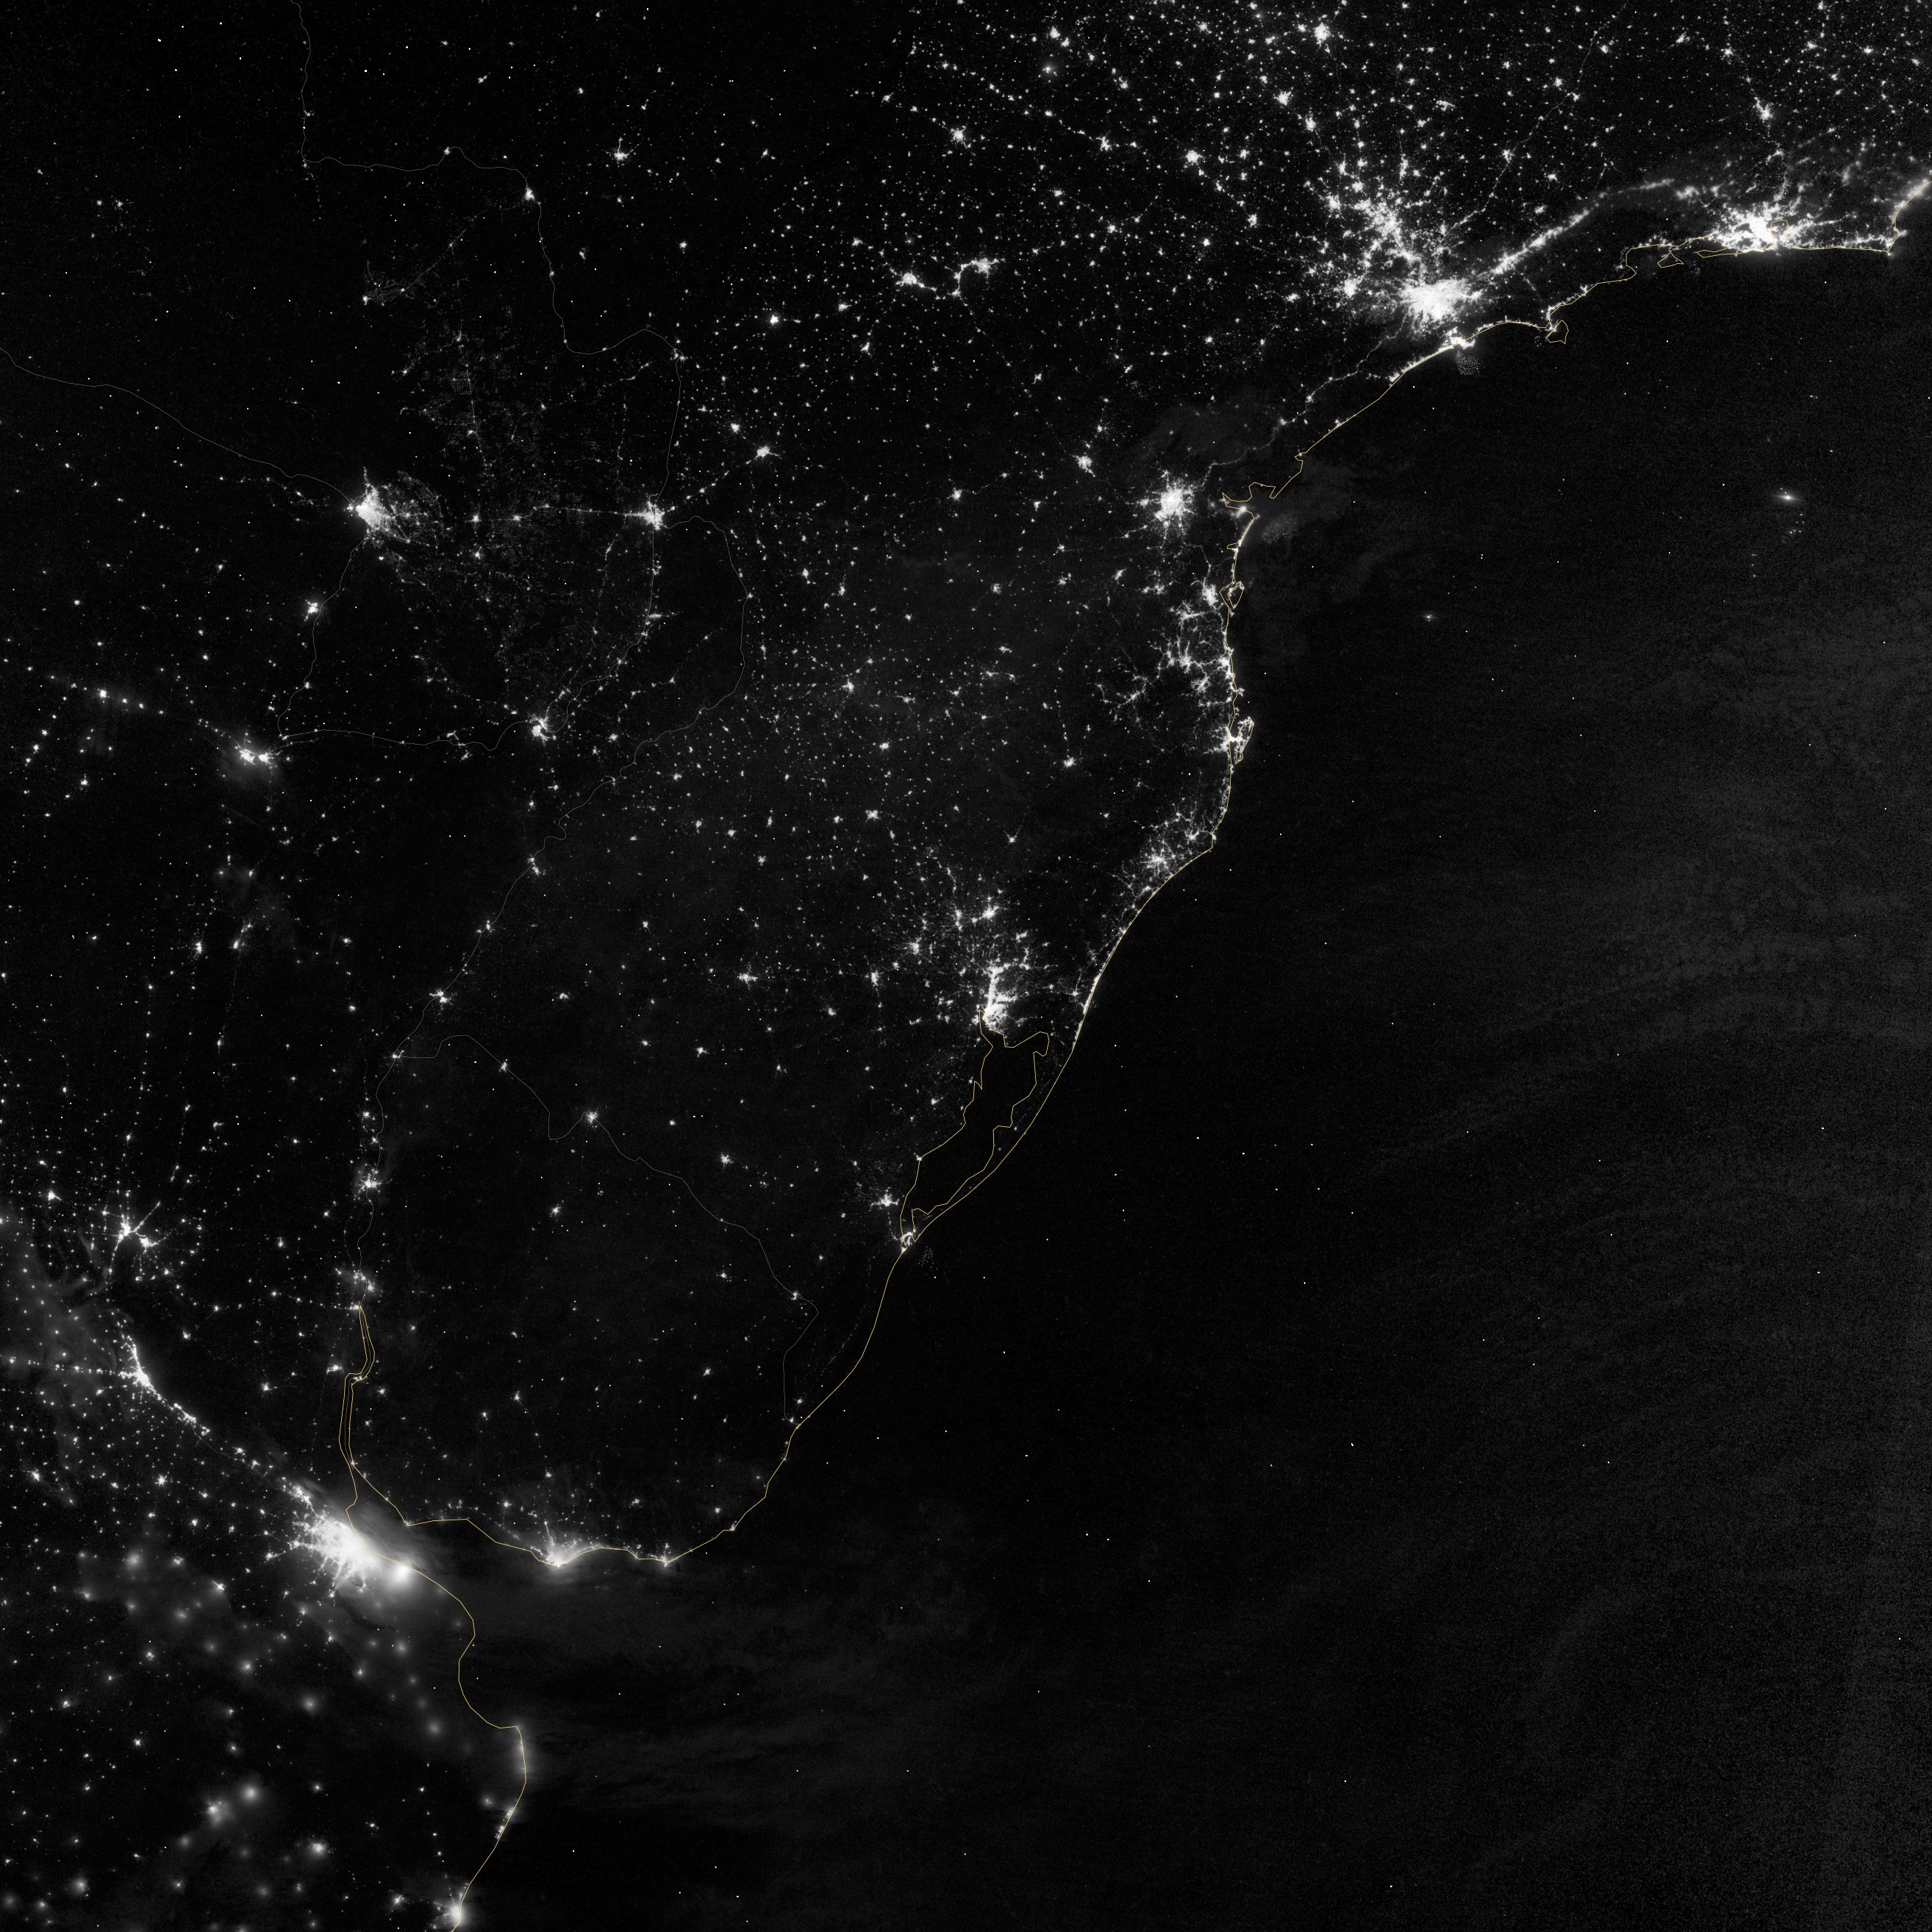
black and white, sky, night, atmosphere, space, darkness, monochrome, map, satellite, outer space, illuminated, geography, astronomy, earth, humans, humanity, south america, population, city lights, countries, atlantic coast, orbit, astronomical object, population centers